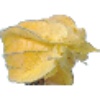
Label: Physalis with Husk 1